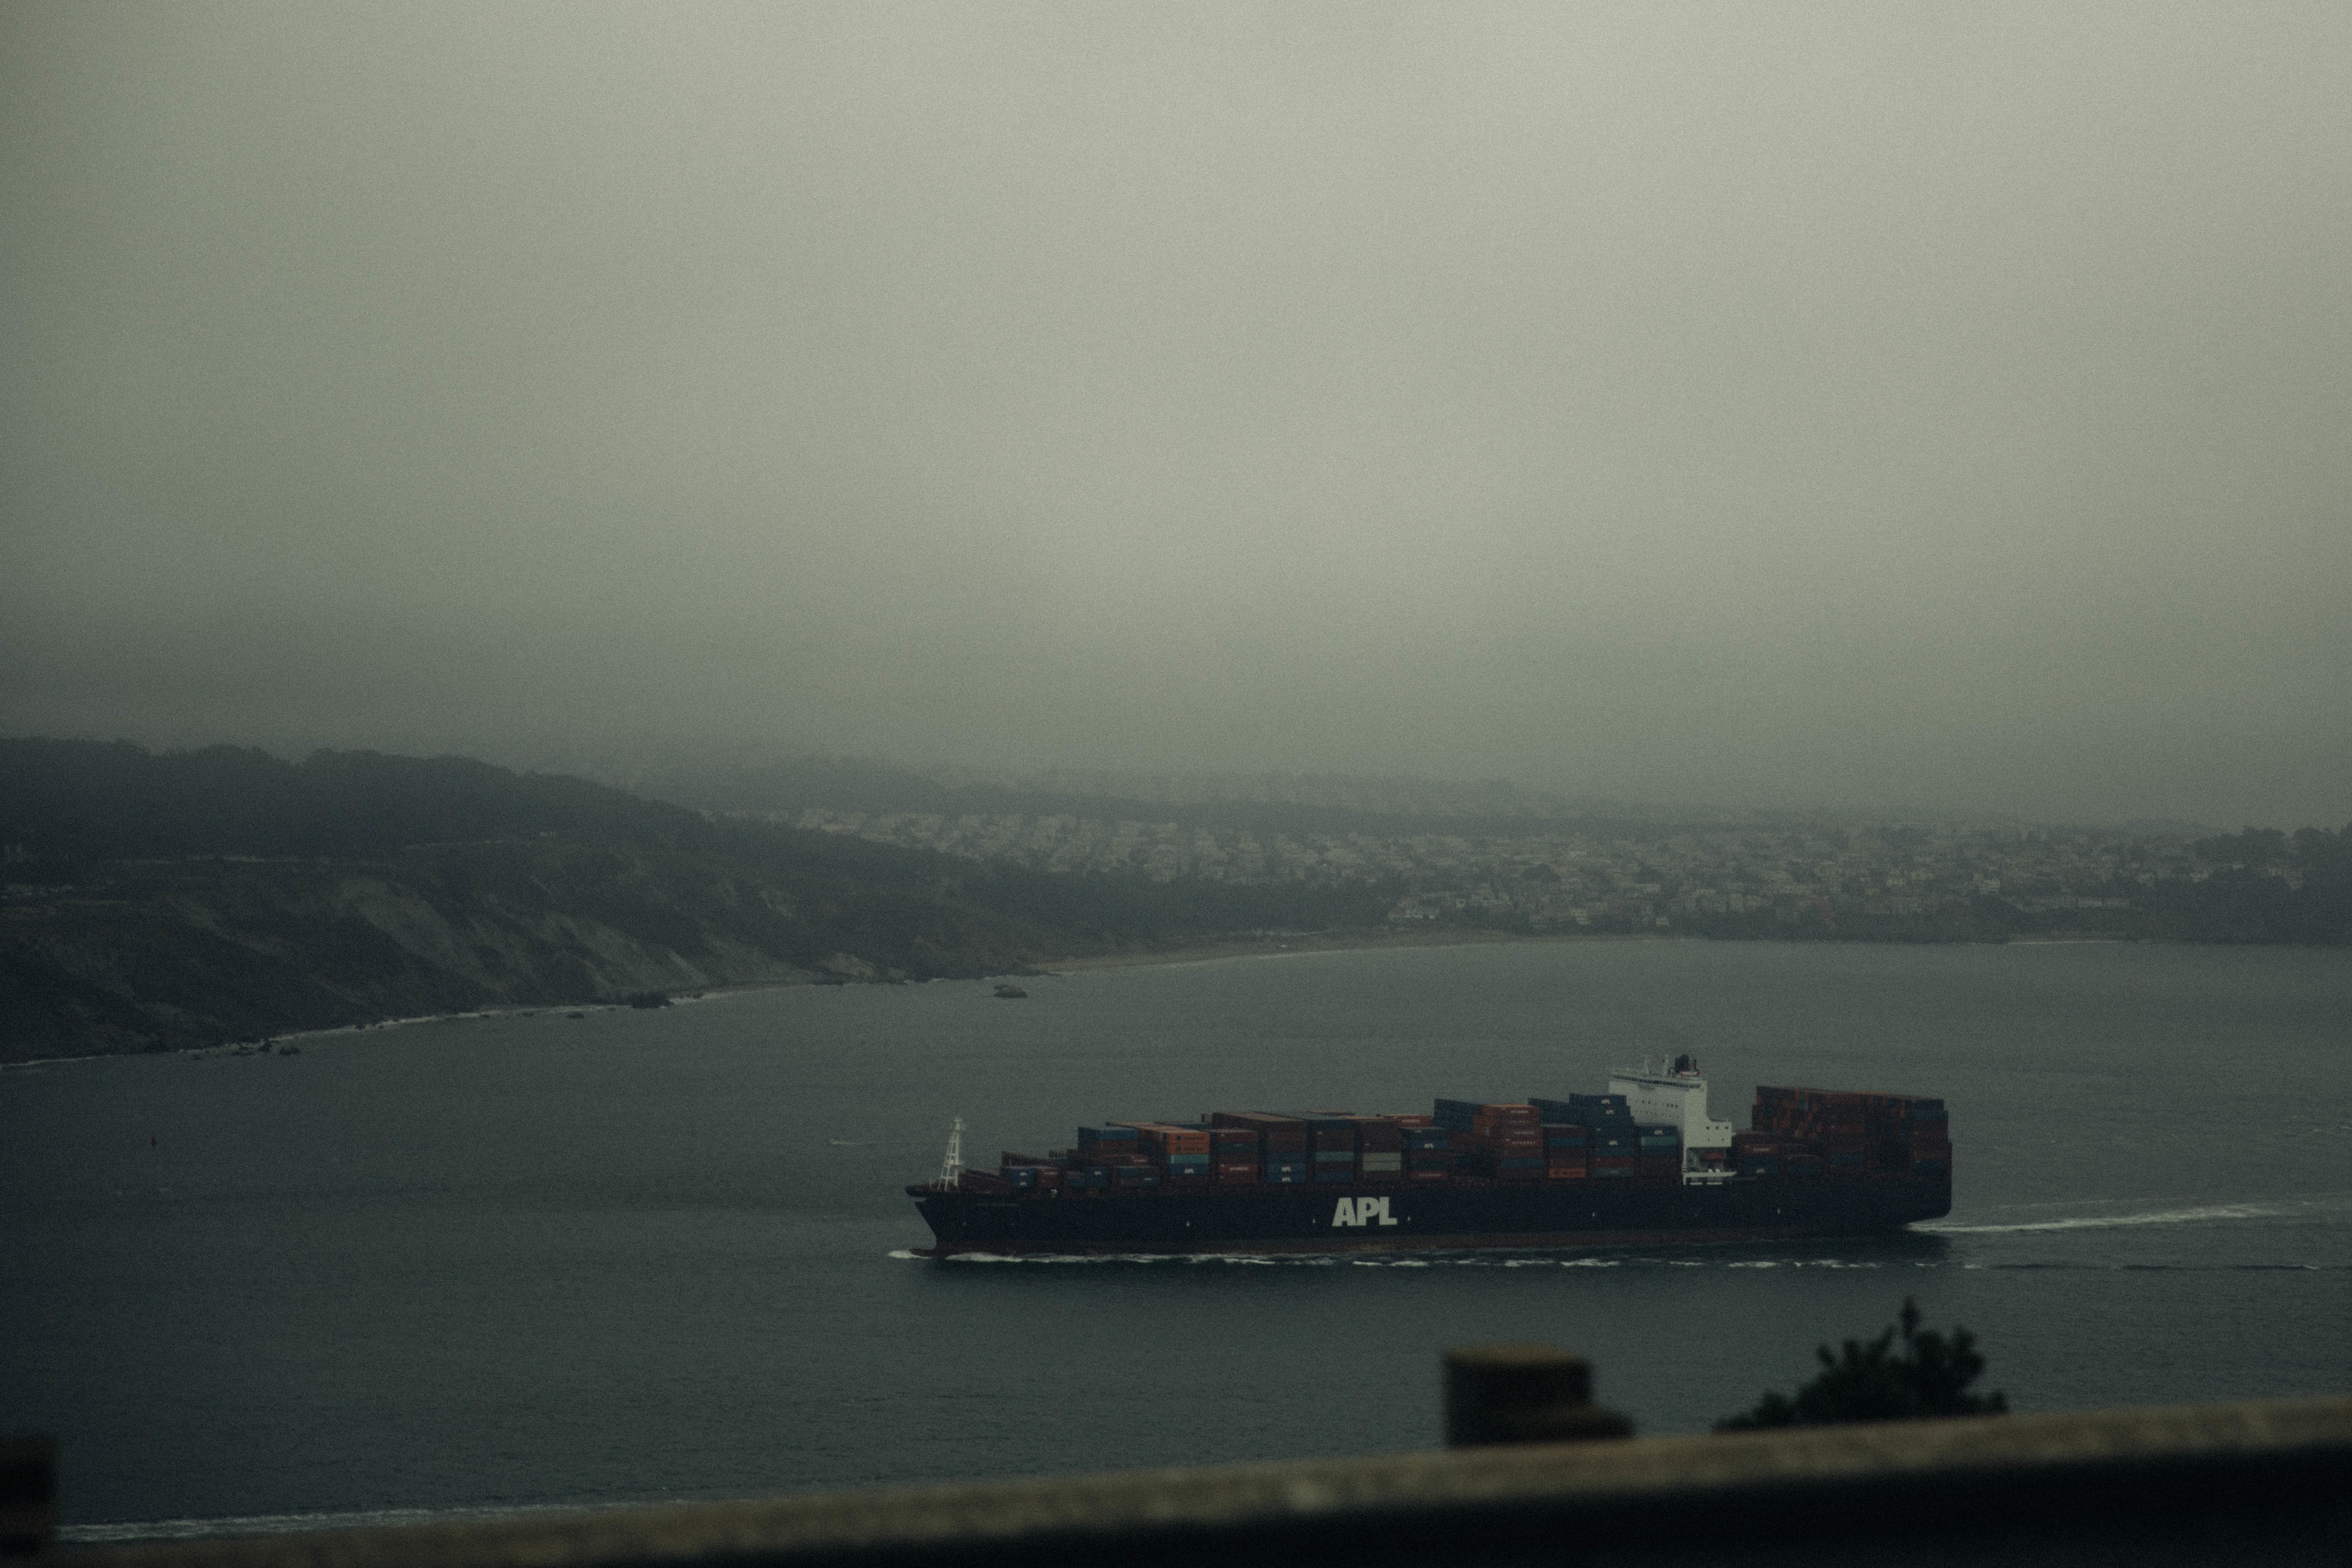
sea, coast, horizon, fog, mist, morning, dawn, dusk, vehicle, weather, haze, bay, ferry, atmospheric phenomenon, atmosphere of earth